Rockwell B-1 Lancer

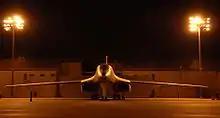
Front view of B-1 parked on ramp at night. Nearby yellow flood lights illuminate the area. In the background are buildings

The B-1 was first used in combat in support of operations in Iraq during Operation Desert Fox in December 1998, employing unguided GP weapons. B-1s have been subsequently used in Operation Allied Force (Kosovo) and, most notably, in Operation Enduring Freedom in Afghanistan and the 2003 invasion of Iraq. The B-1 has deployed an array of conventional weapons in war zones, most notably the GBU-31, JDAM. In the first six months of Operation Enduring Freedom, eight B-1s dropped almost 40 percent of aerial ordnance, including some 3,900 JDAMs. JDAM munitions were heavily used by the B-1 over Iraq, notably on 7 April 2003 in an unsuccessful attempt to kill Saddam Hussein and his two sons. During Operation Enduring Freedom, the B-1 was able to raise its mission capable rate to 79%.